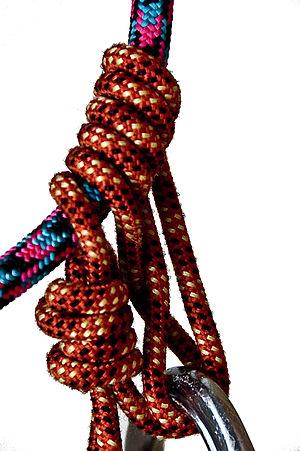
Le nœud de Machard est un nœud autobloquant utilisé en escalade, en alpinisme, en spéléologie et par certains cordistes pour réaliser un ancrage sur une corde. On distingue le nœud de Machard simple, du nœud de Machard tressé et du nœud de Machard français. Le nœud simple a été inventé en 1961 par le grimpeur marseillais Serge Machard.